Mayweather Promotions

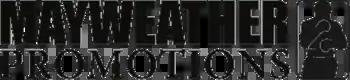
Company logo

Mayweather Promotions, LLC is a boxing promotional firm founded in 2007 by Floyd Mayweather Jr., after exercising a provision in his contract with Bob Arum and Top Rank that allowed him to become a free agent for the price of $750,000. Al Haymon has been an advisor of Mayweather since then. Mayweather Promotions also promotes forms of live entertainment, including sporting events, live musical and theatrical events, and film and television productions. Mayweather Promotions mainly co-promotes with Golden Boy Promotions. Leonard Ellerbe is the current CEO.